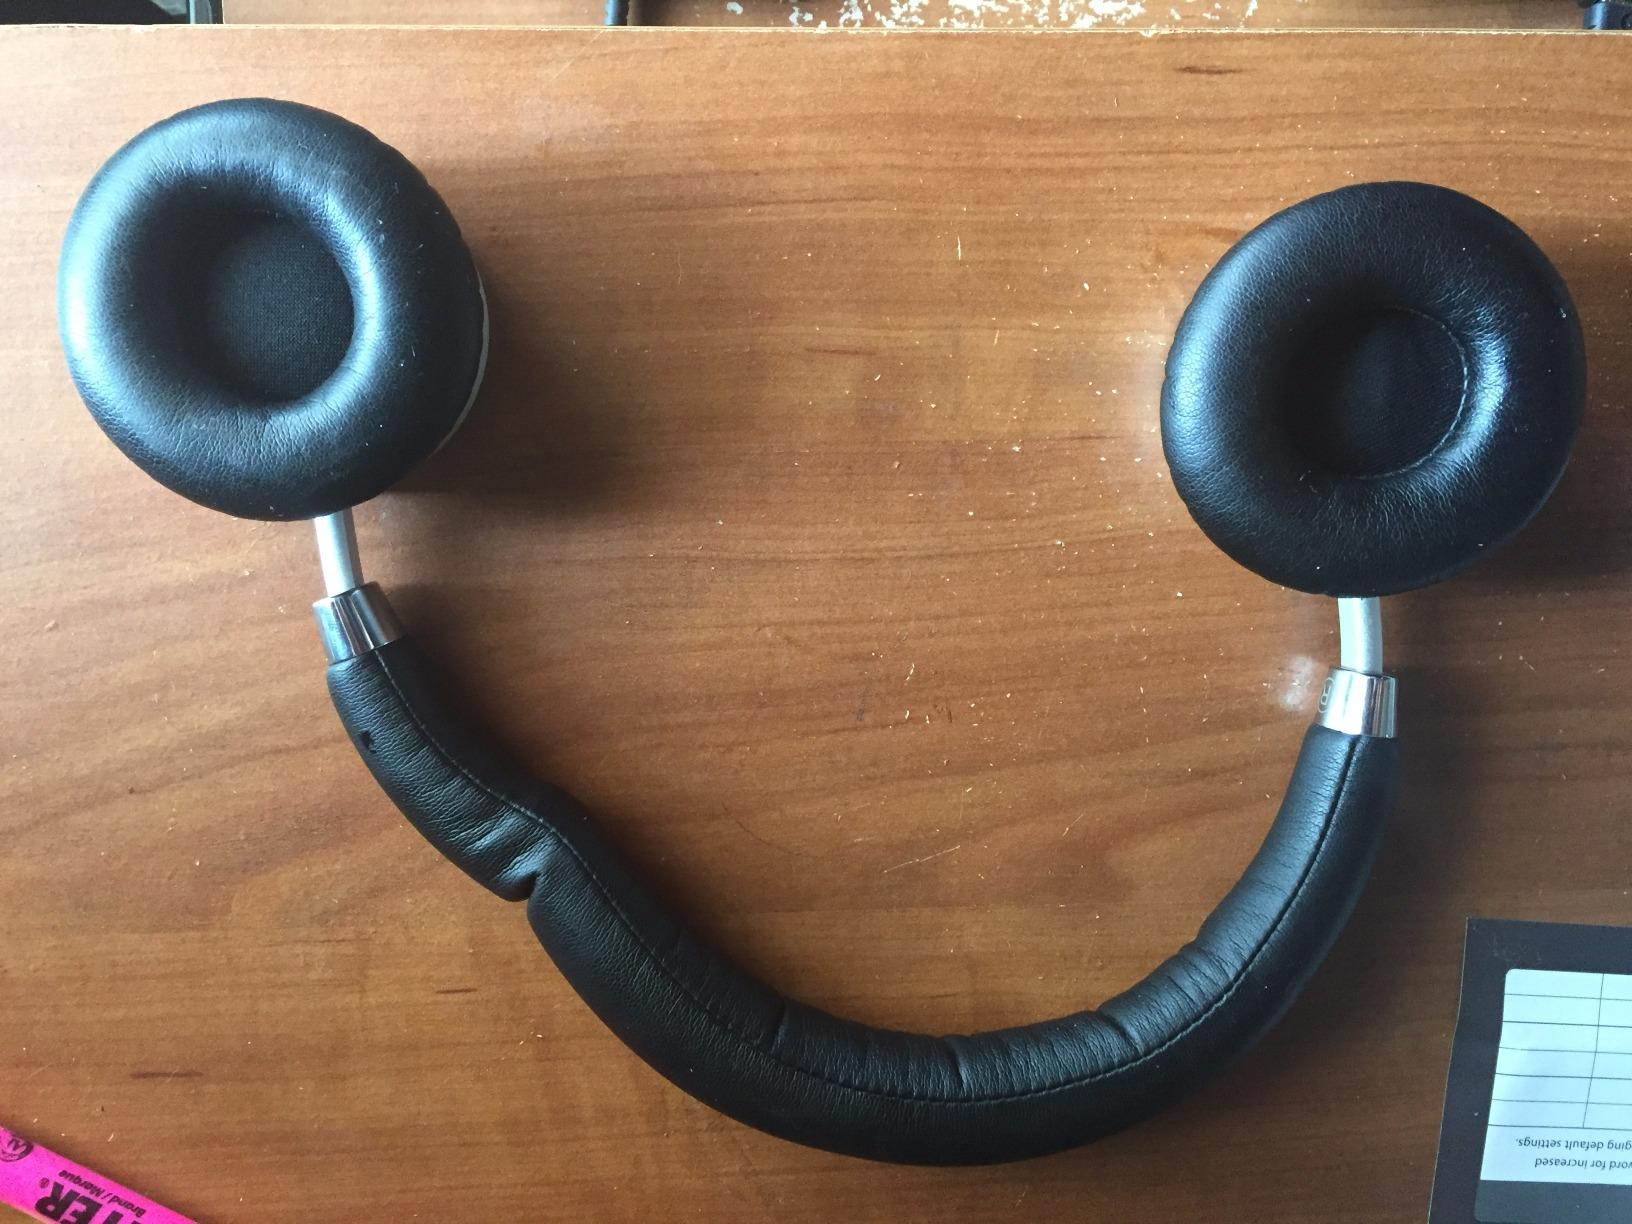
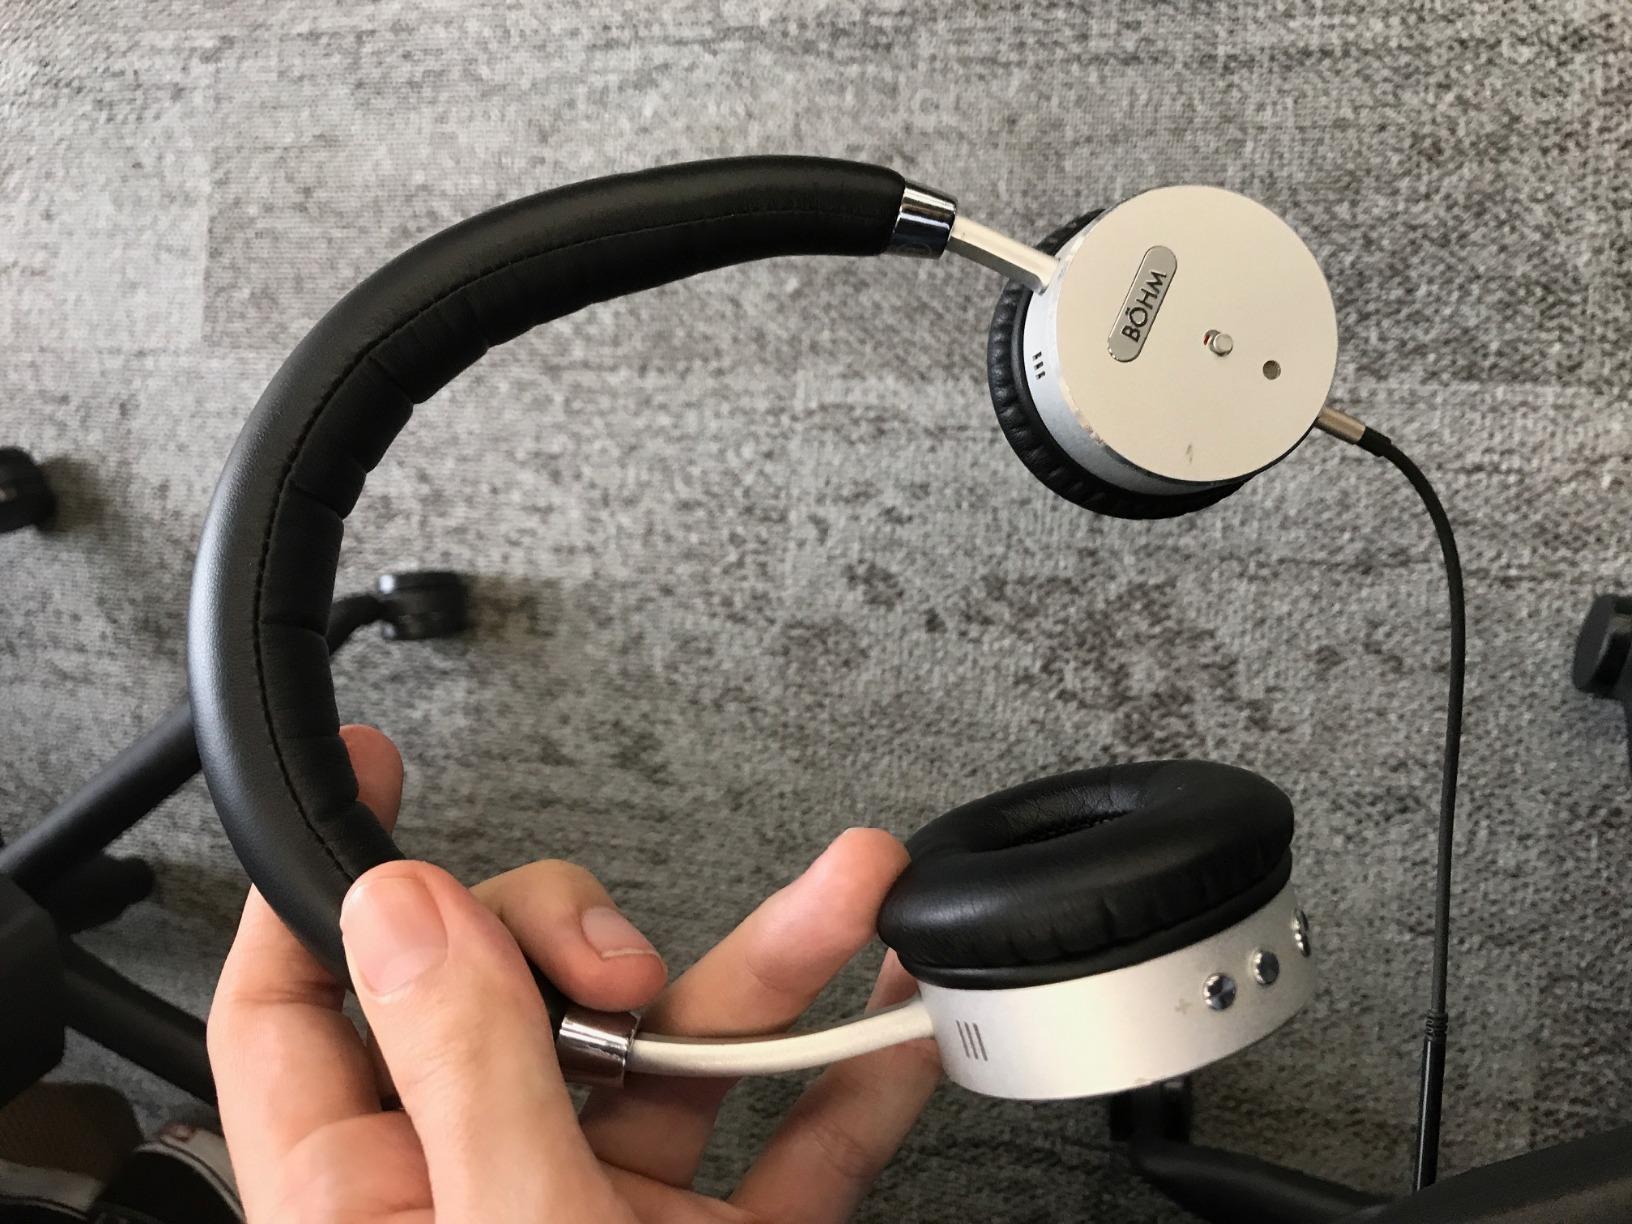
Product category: headphones
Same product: yes